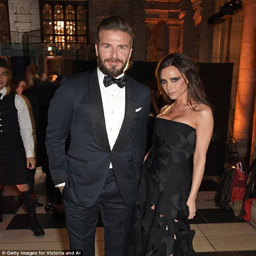
celebrity poses with his wife